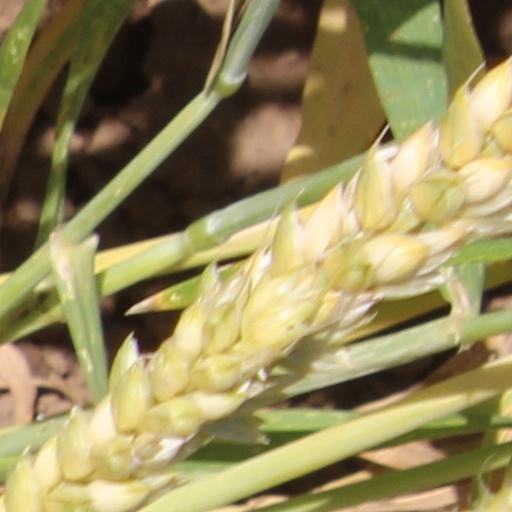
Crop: wheat